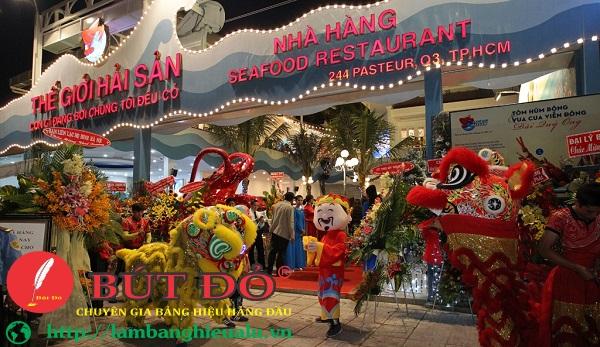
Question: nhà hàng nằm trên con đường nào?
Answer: nhà hàng nằm trên đường pasteur